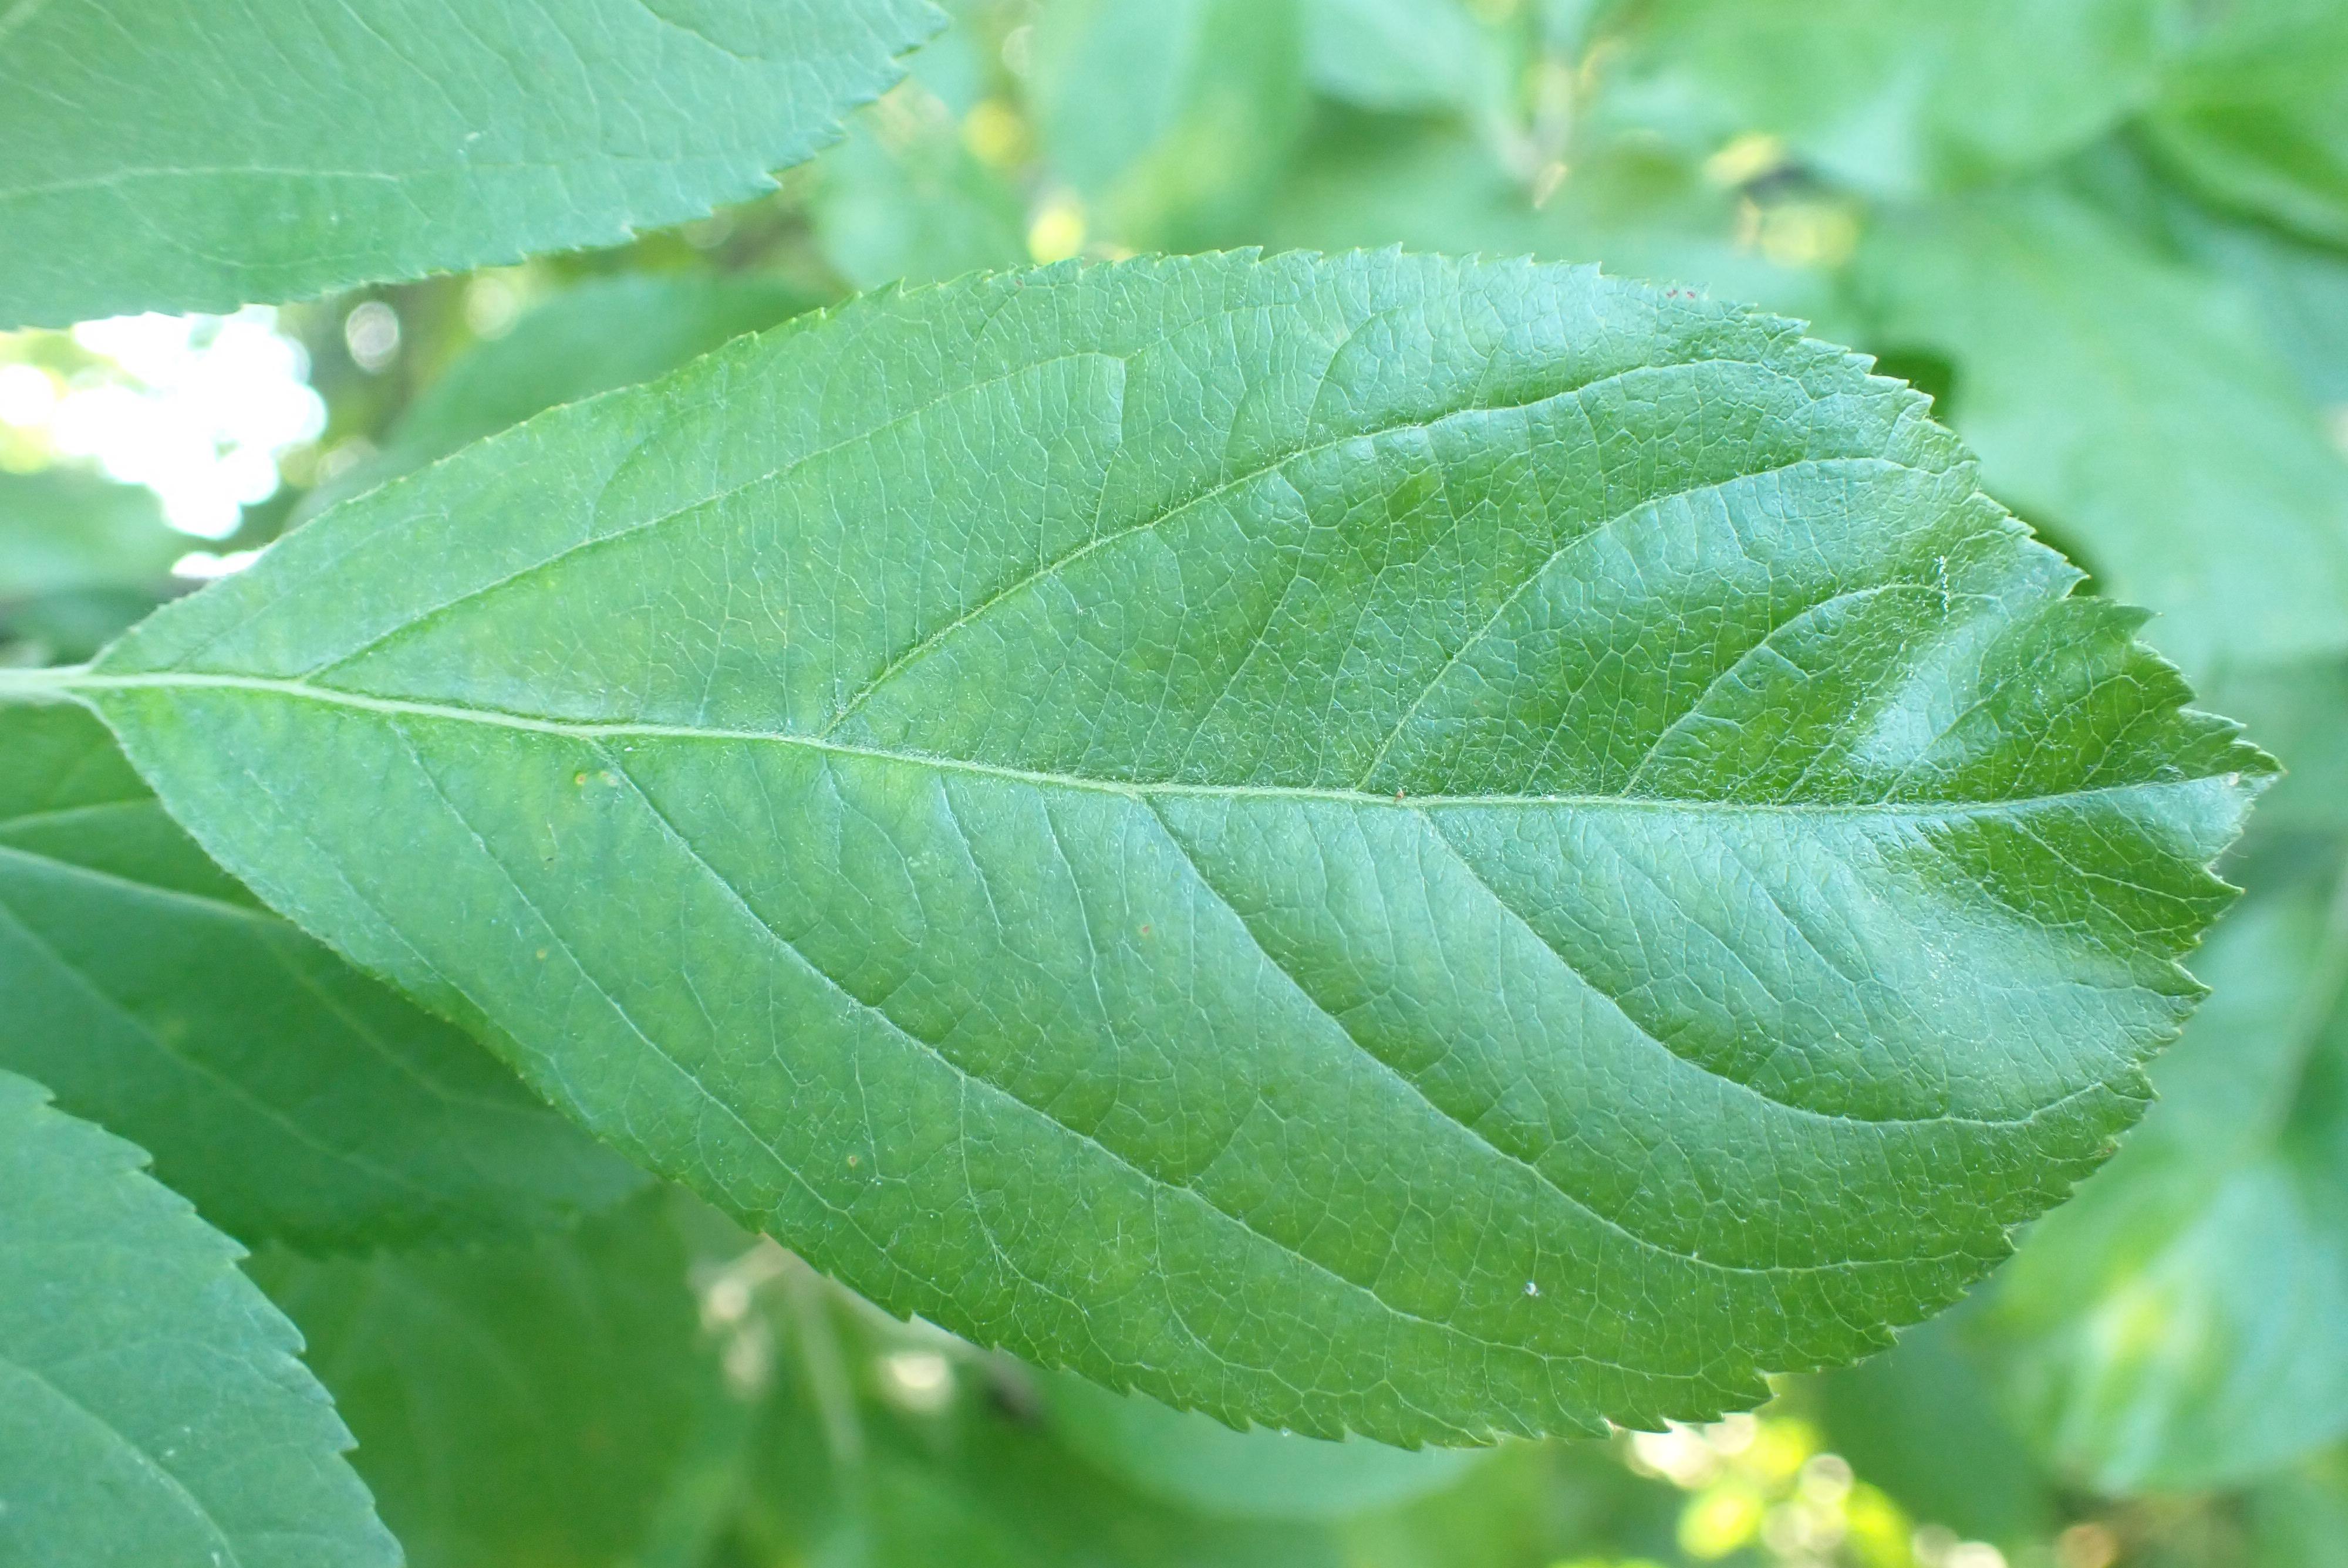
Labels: healthy